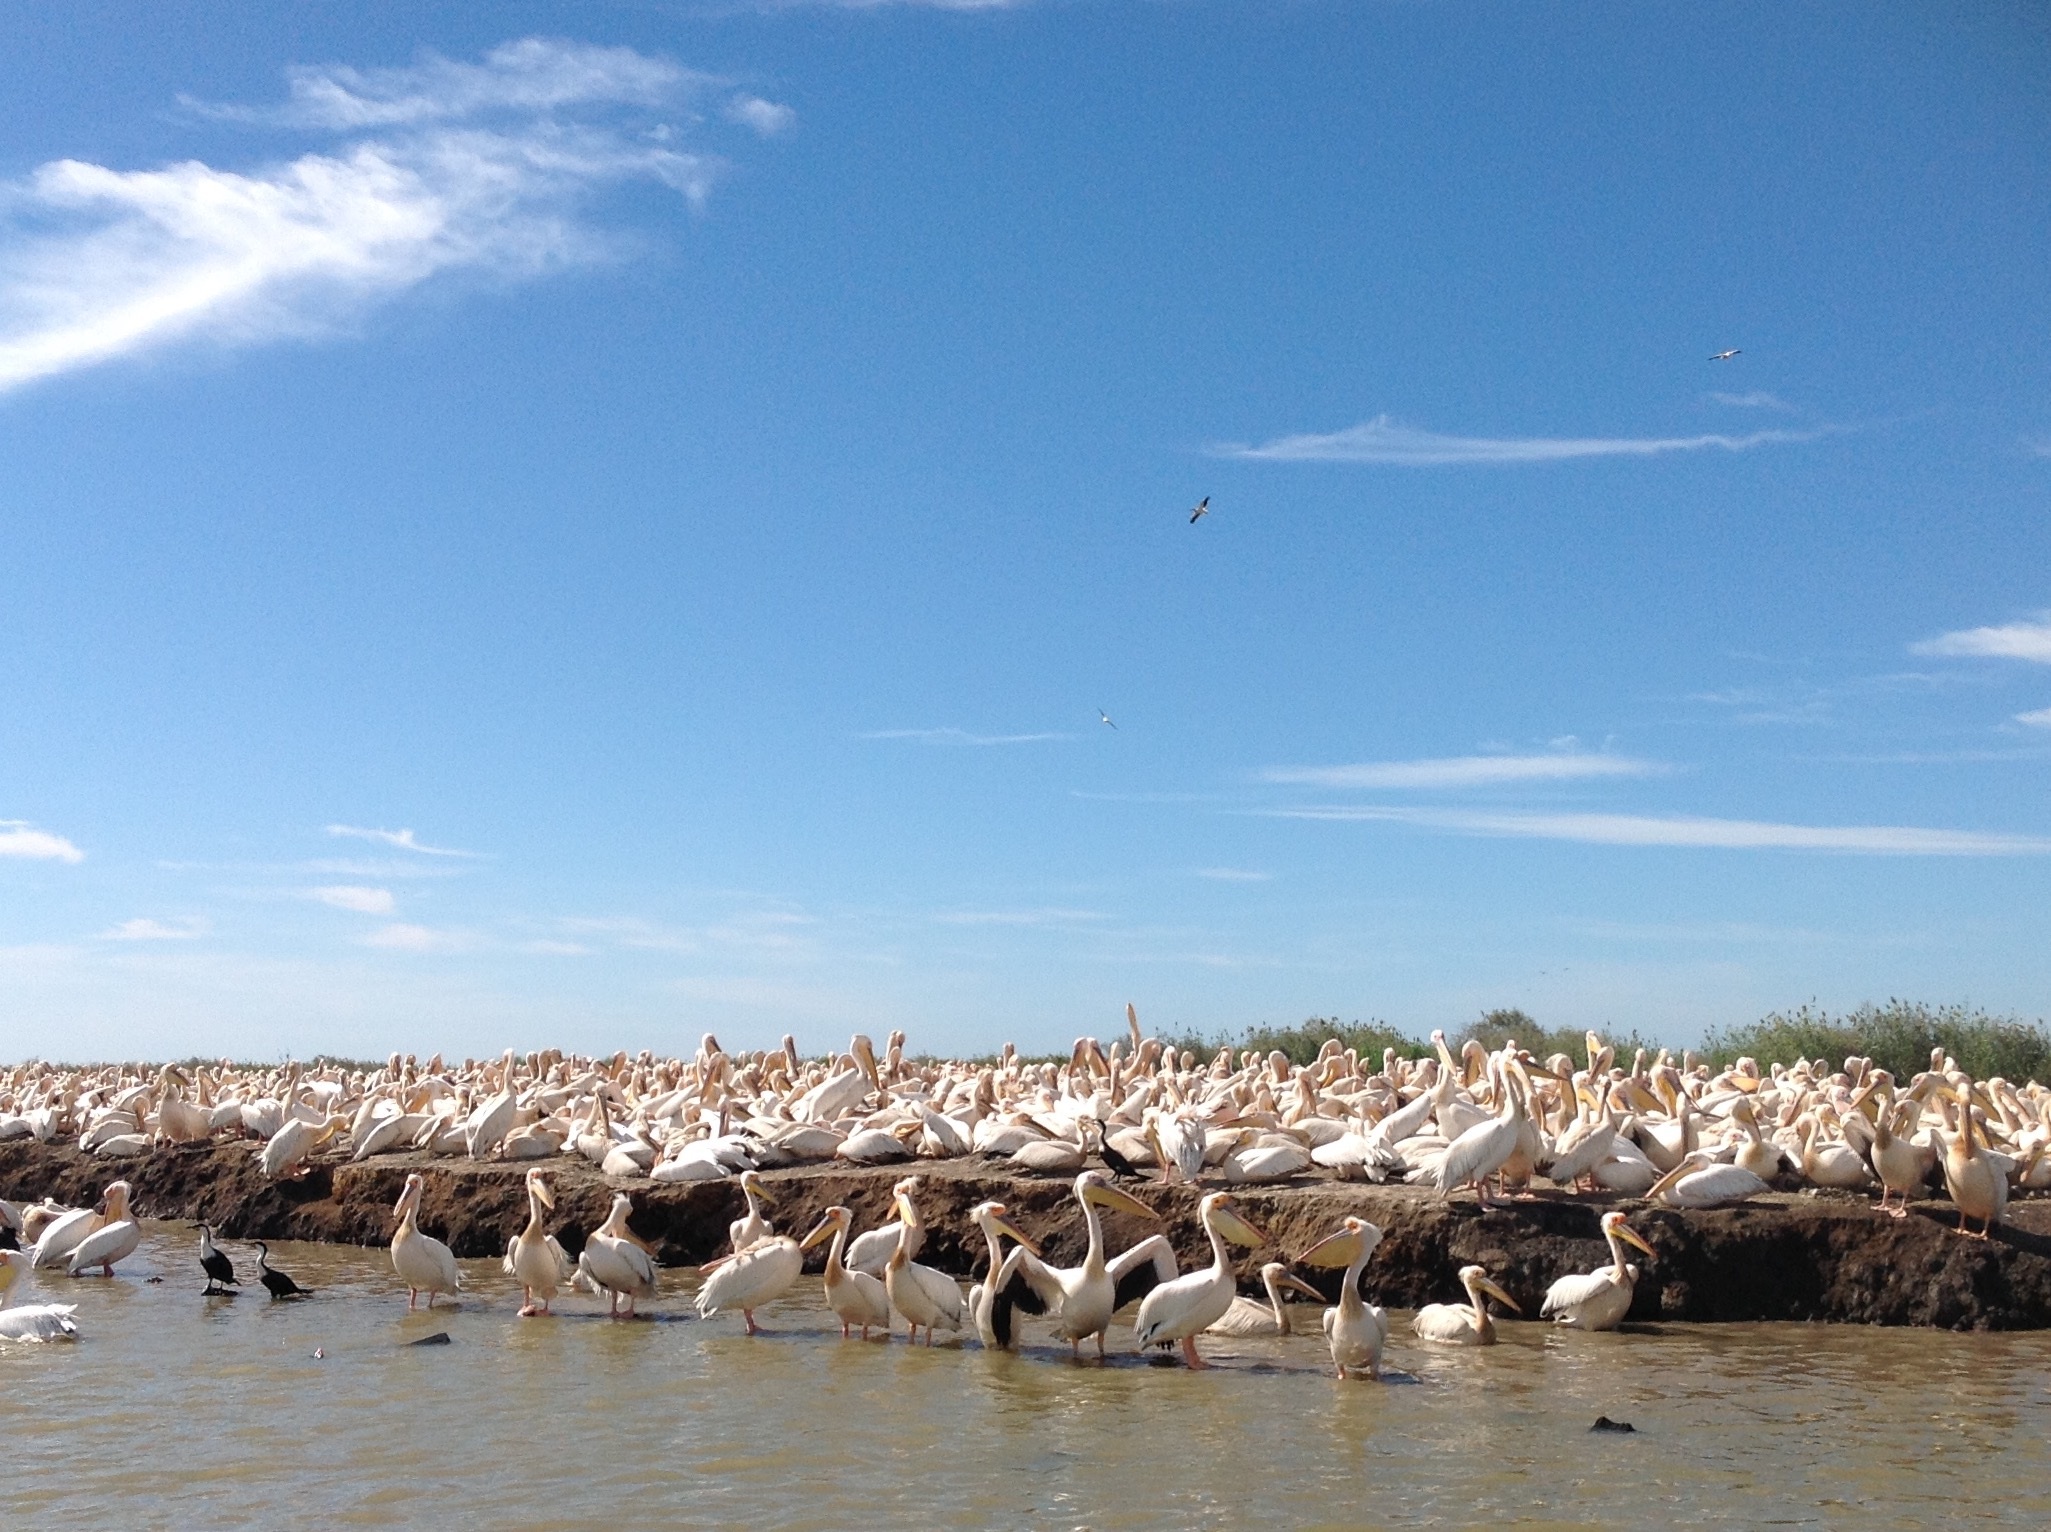
beach, sea, coast, water, nature, bird, shore, pelican, seabird, flock, flying, wildlife, pelicans, animal migration, large bird